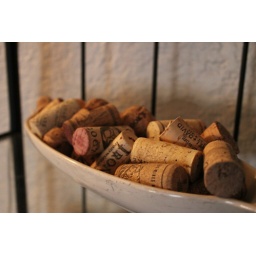
Denver Apartment Shots - Still very much a work in progress, but displays the painted desk and side table